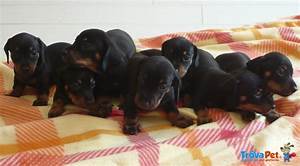
Label: dog